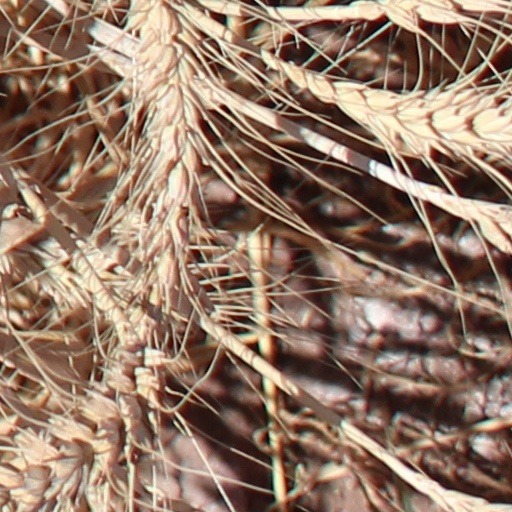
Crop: wheat